Shen Yiqin

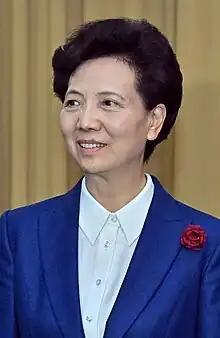
Shen in 2023

Shen Yiqin (born 15 December 1959) is a Chinese politician of Bai ethnic heritage who is currently a state councilor and President of the All-China Women's Federation since 2023. She previously served as the Party Secretary of Guizhou, a province in southwestern China, between November 2020 and December 2022.